Sylt

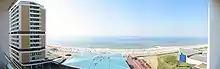
View from a hotel room in Westerland

The flora of Sylt is shaped by the island's original sparseness. Until the mid 19th century, Sylt was an island almost completely devoid of trees except for small areas of forest and bush created by plantations. Today, one can still recognize the man-made origin of the "Friedrichshain" and "Südwäldchen" forests in Westerland where many of the trees stand in rank and file. Also, the now widespread rose "Rosa rugosa", known as the "Sylt rose" on the island was imported to Sylt. It originates from the Kamchatka peninsula in Siberia. The undemanding rose met ideal conditions on Sylt and spread so quickly that it is now a common sight on the island. Its proliferation is viewed critically from a biological point of view, since it threatens to displace endangered local species, especially on the heaths.